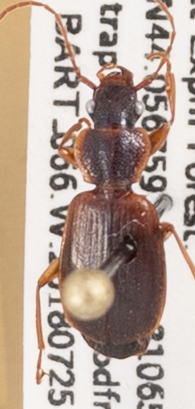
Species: Cymindis cribricollis
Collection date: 2018-07-25
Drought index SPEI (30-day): -0.058
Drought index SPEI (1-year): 0.04
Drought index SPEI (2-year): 0.334